Lyne Kirk

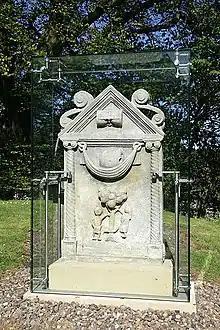
"Adam and Eve" gravestone of 1712

Towards the end of the Bishopric of Glasgow, Lyne Kirk was falling into disrepair and, in 1600, was described as ruinous. In 1644, the church was greatly renovated and refurbished to form the fine building seen today. The renovations were carried out by John Hay, 8th Lord Yester. In 1889, Francis Charteris, Earl of Wemyss carried out further major renewal work on the church.